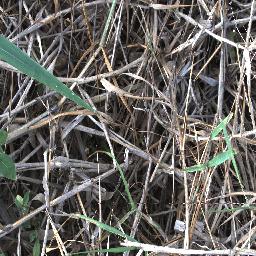
Label: negative